Australian legal system

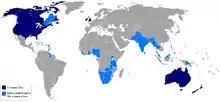
Common law legal systems

Australia's common law system originated in the system of common law in the UK. Although similarities remain, and the influence of UK common law decisions remain influential on Australian courts, there exists substantial divergence between each system.